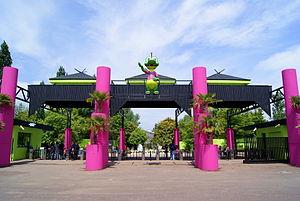
Entrée principale du Parc d'attraction Walygator